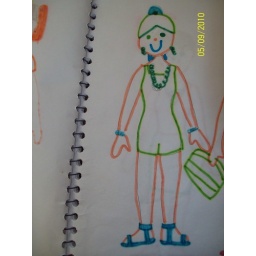
girl in green and blue